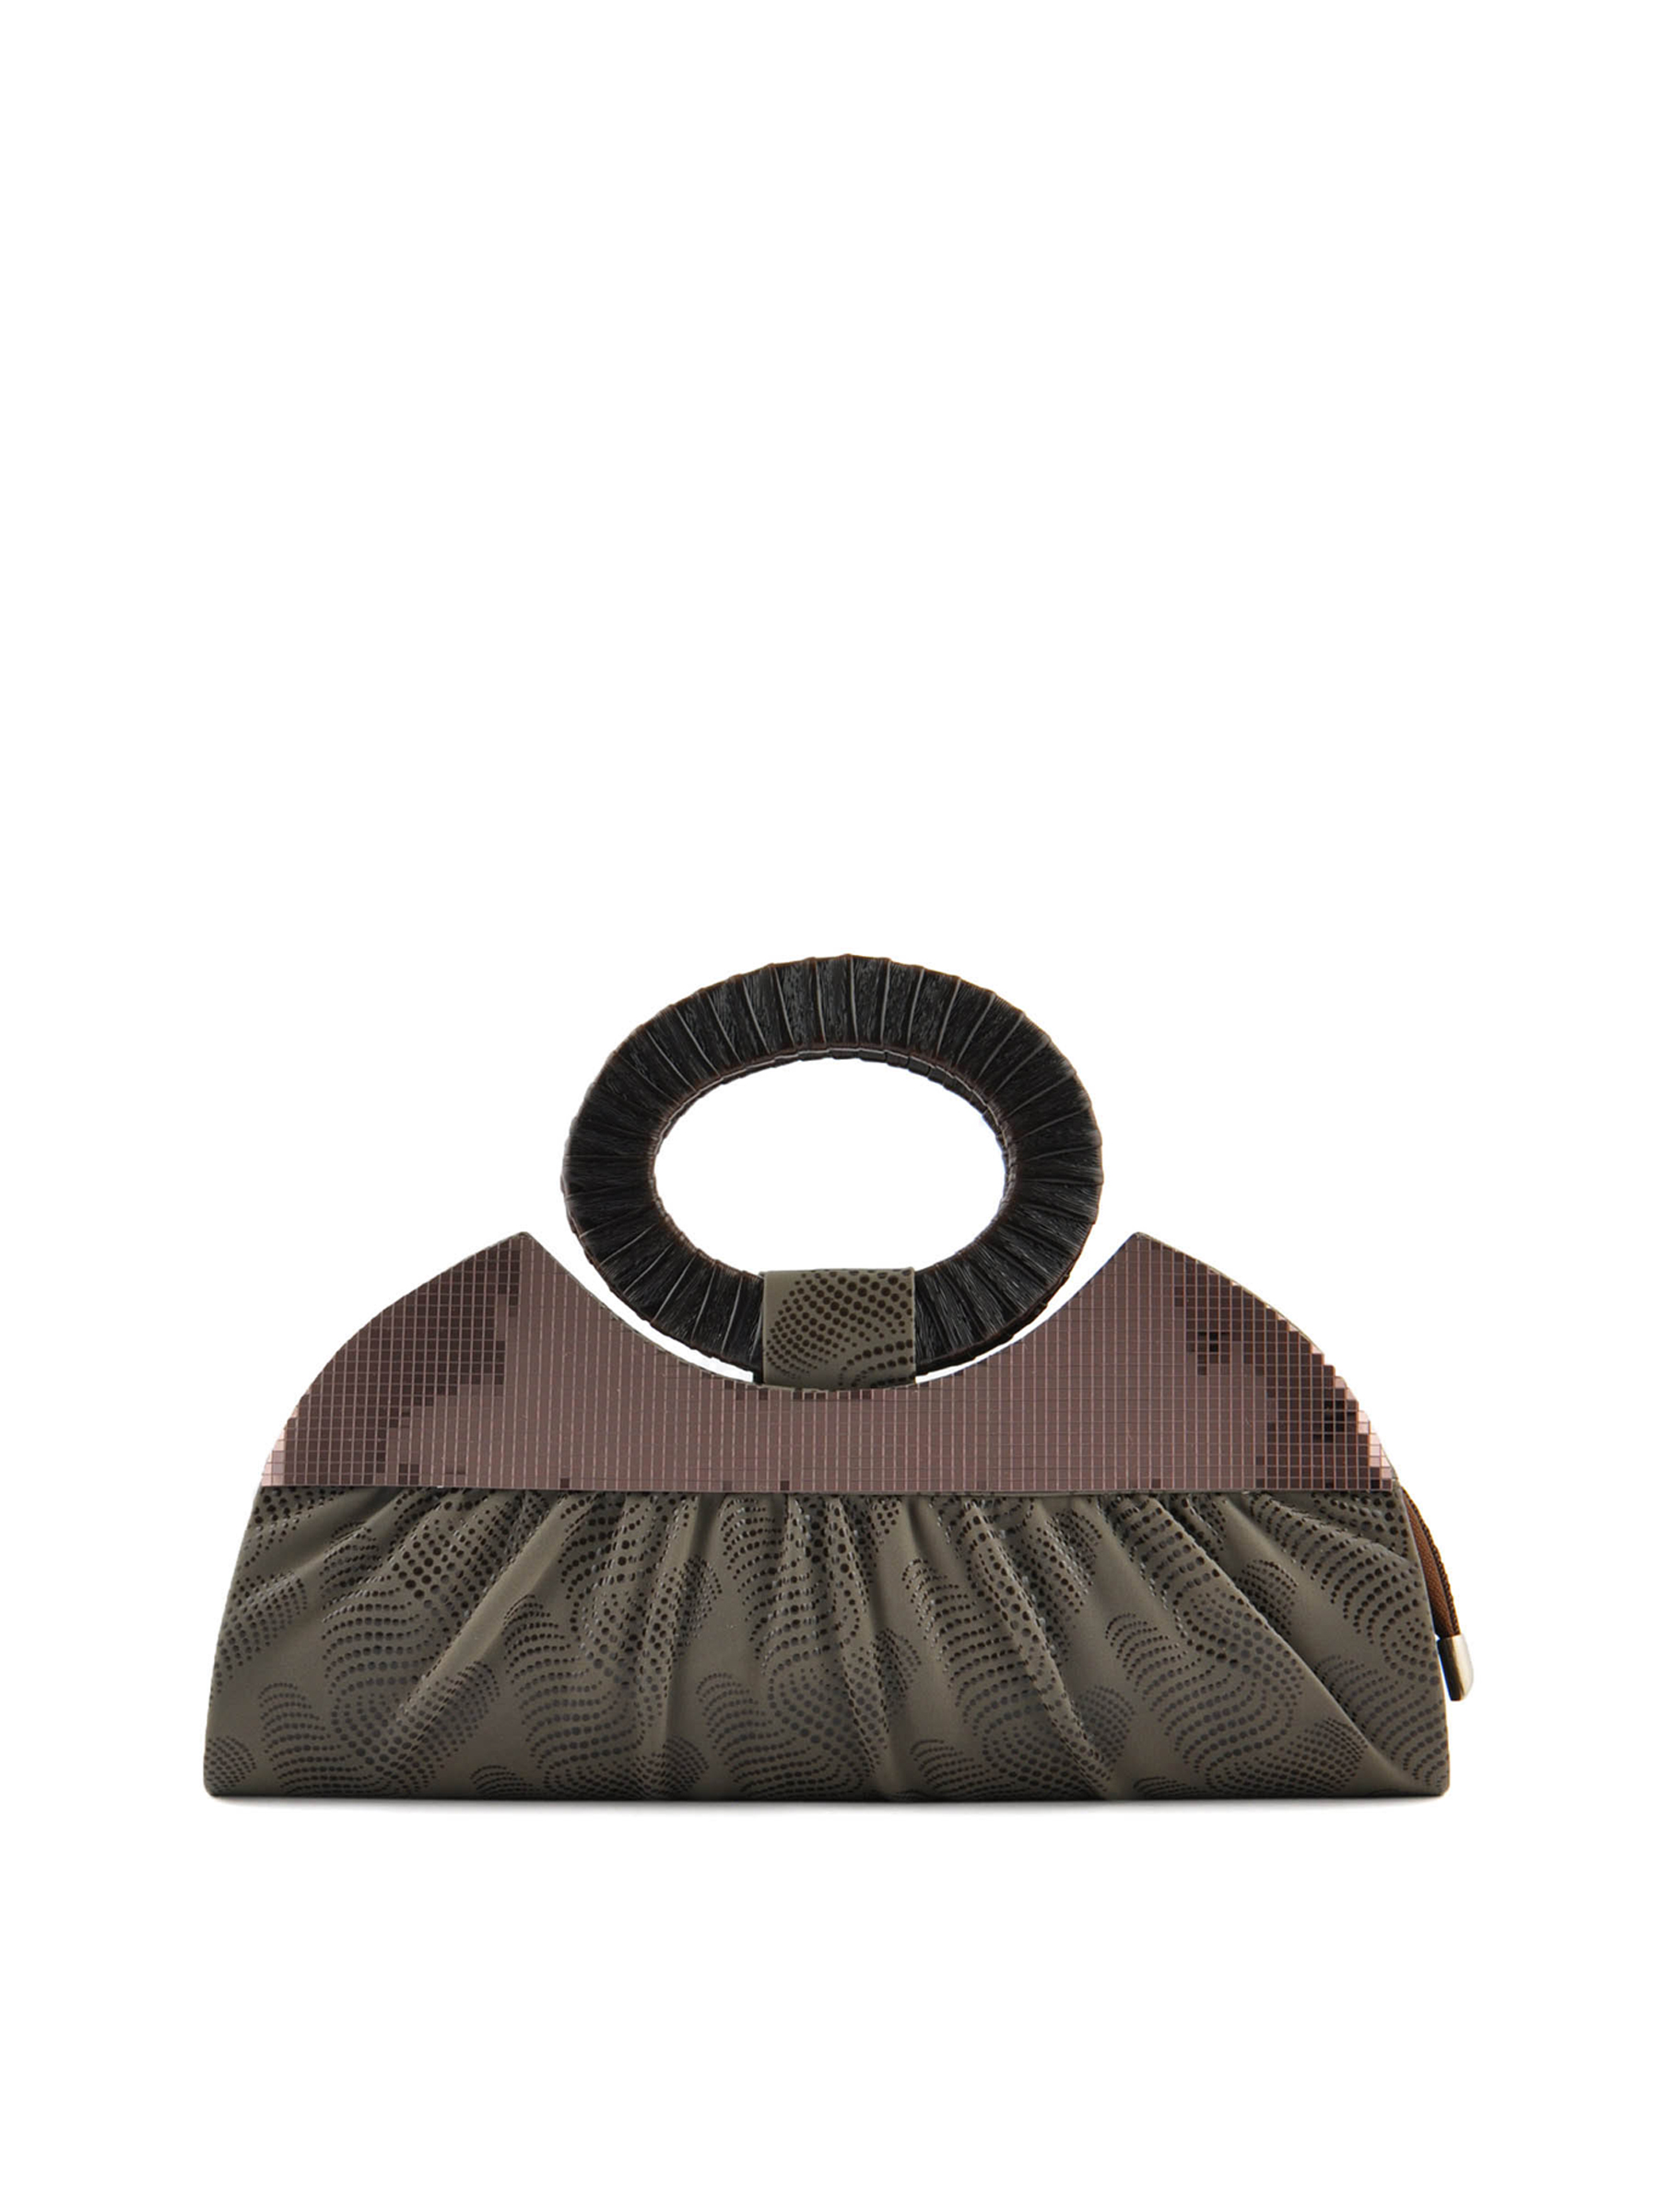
Spice Art Women Leatherette  Olive Handbags
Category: Accessories / Bags / Handbags
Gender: Women
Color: Olive
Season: Winter 2015
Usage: Casual